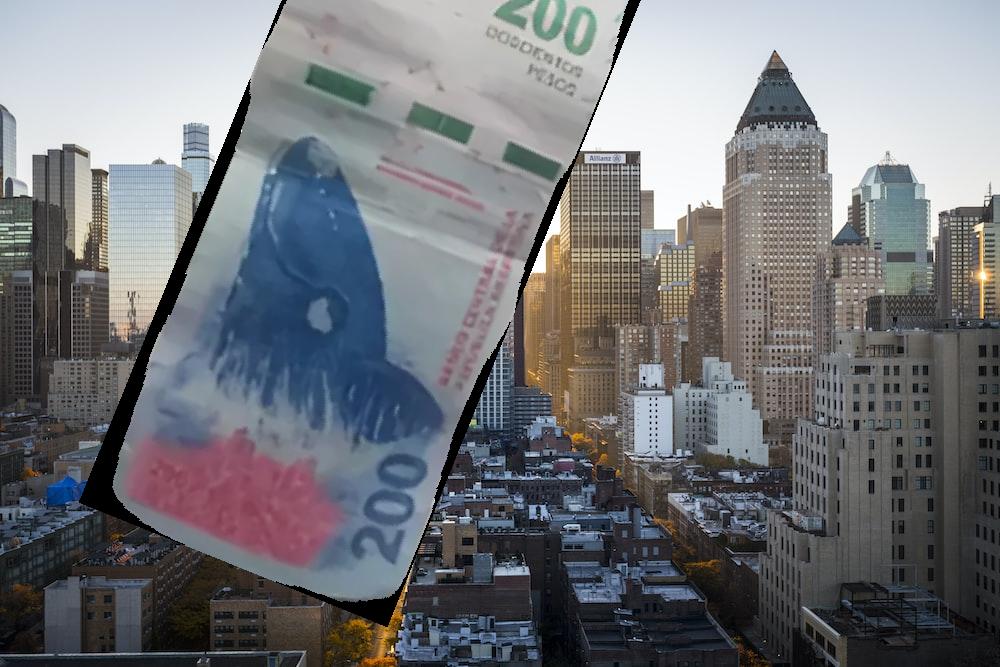
Denominación: 200